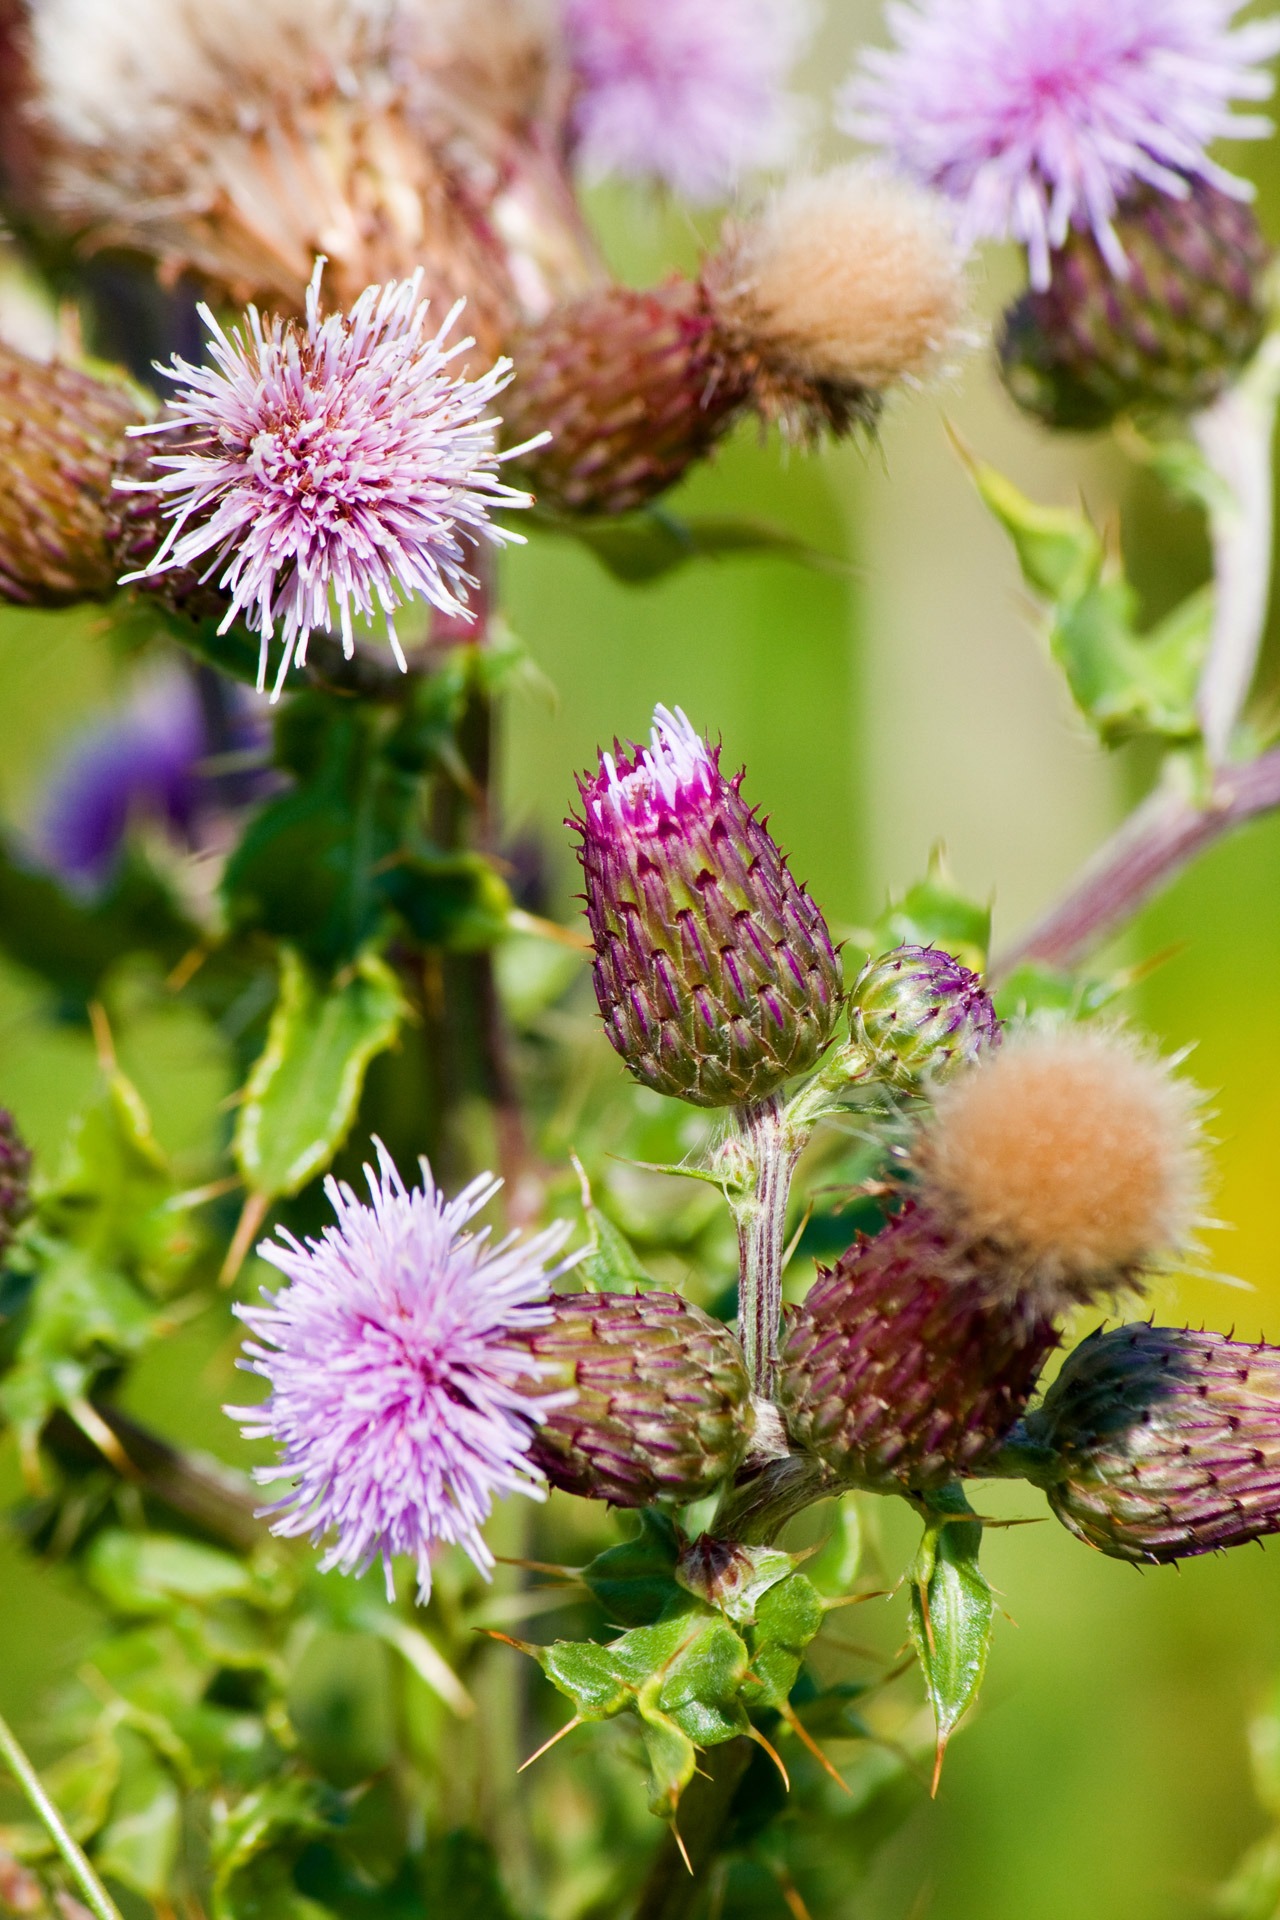
nature, blossom, plant, flower, petal, produce, botany, pink, flora, wildflower, flowers, close up, thistles, thistle, details, nectar, macro photography, flowering plant, daisy family, thistle flowers, land plant